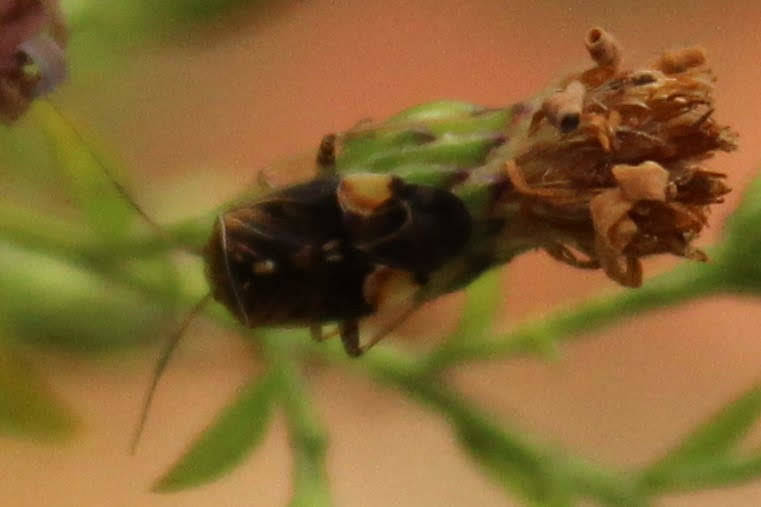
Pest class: lygus_bug